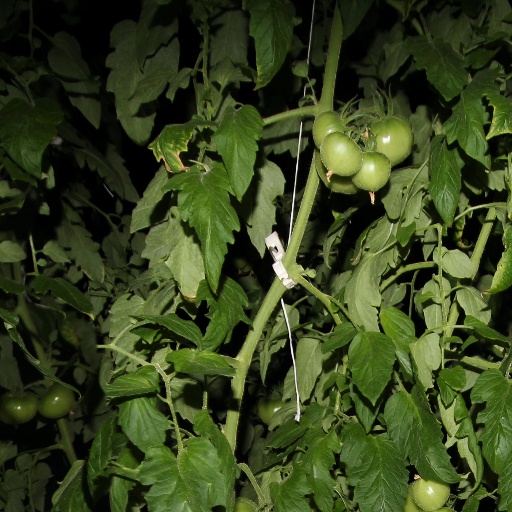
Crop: tomato